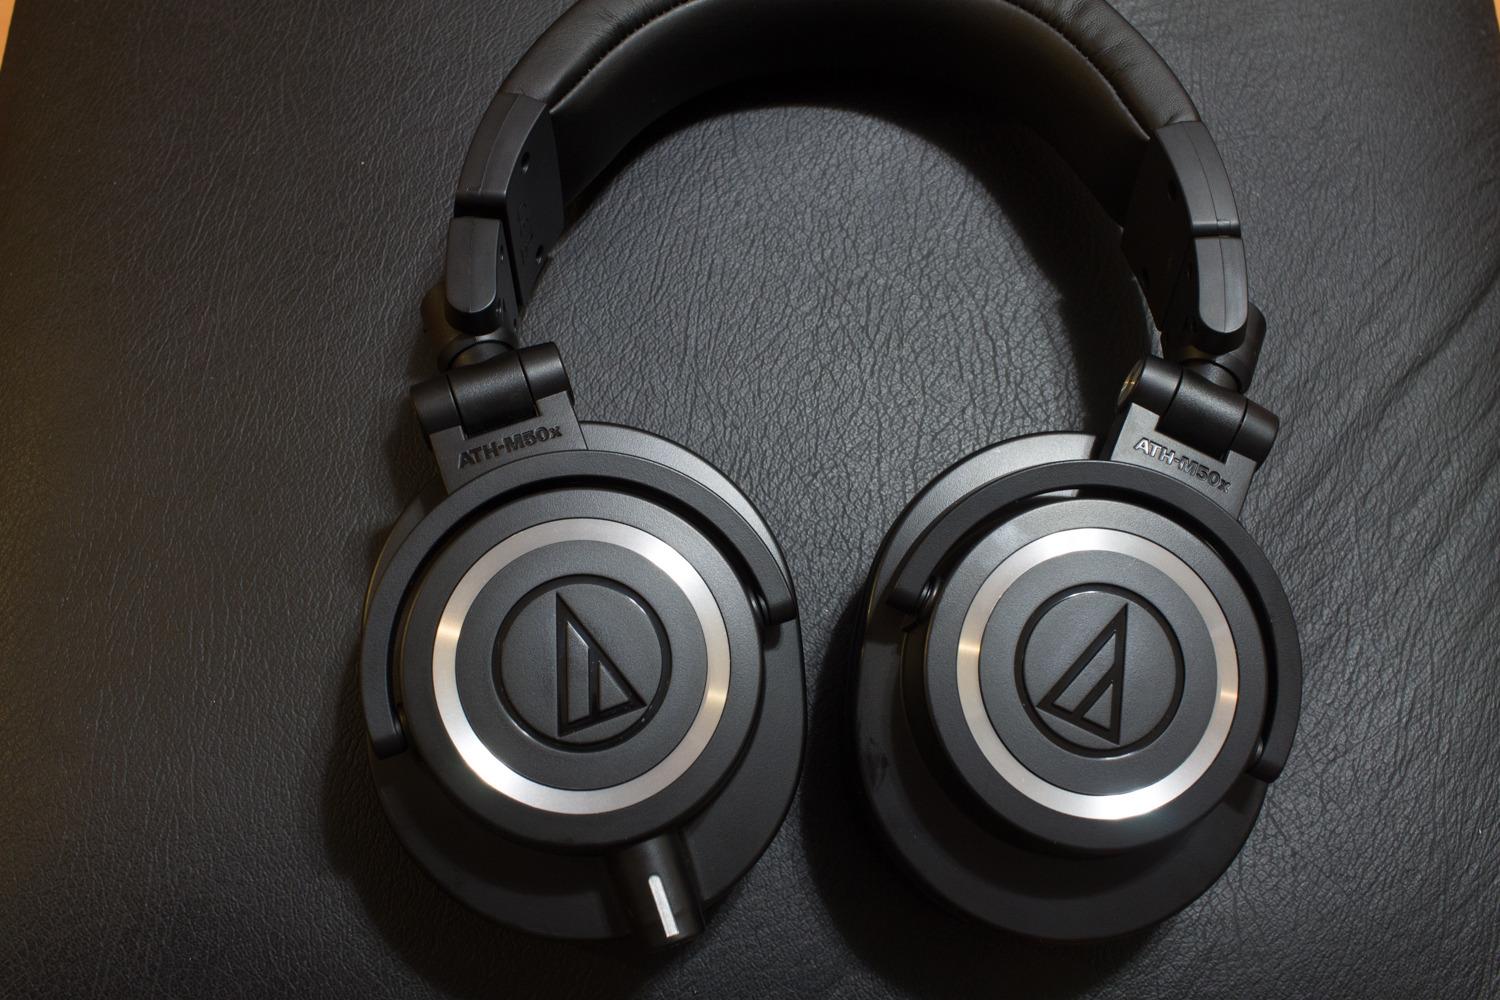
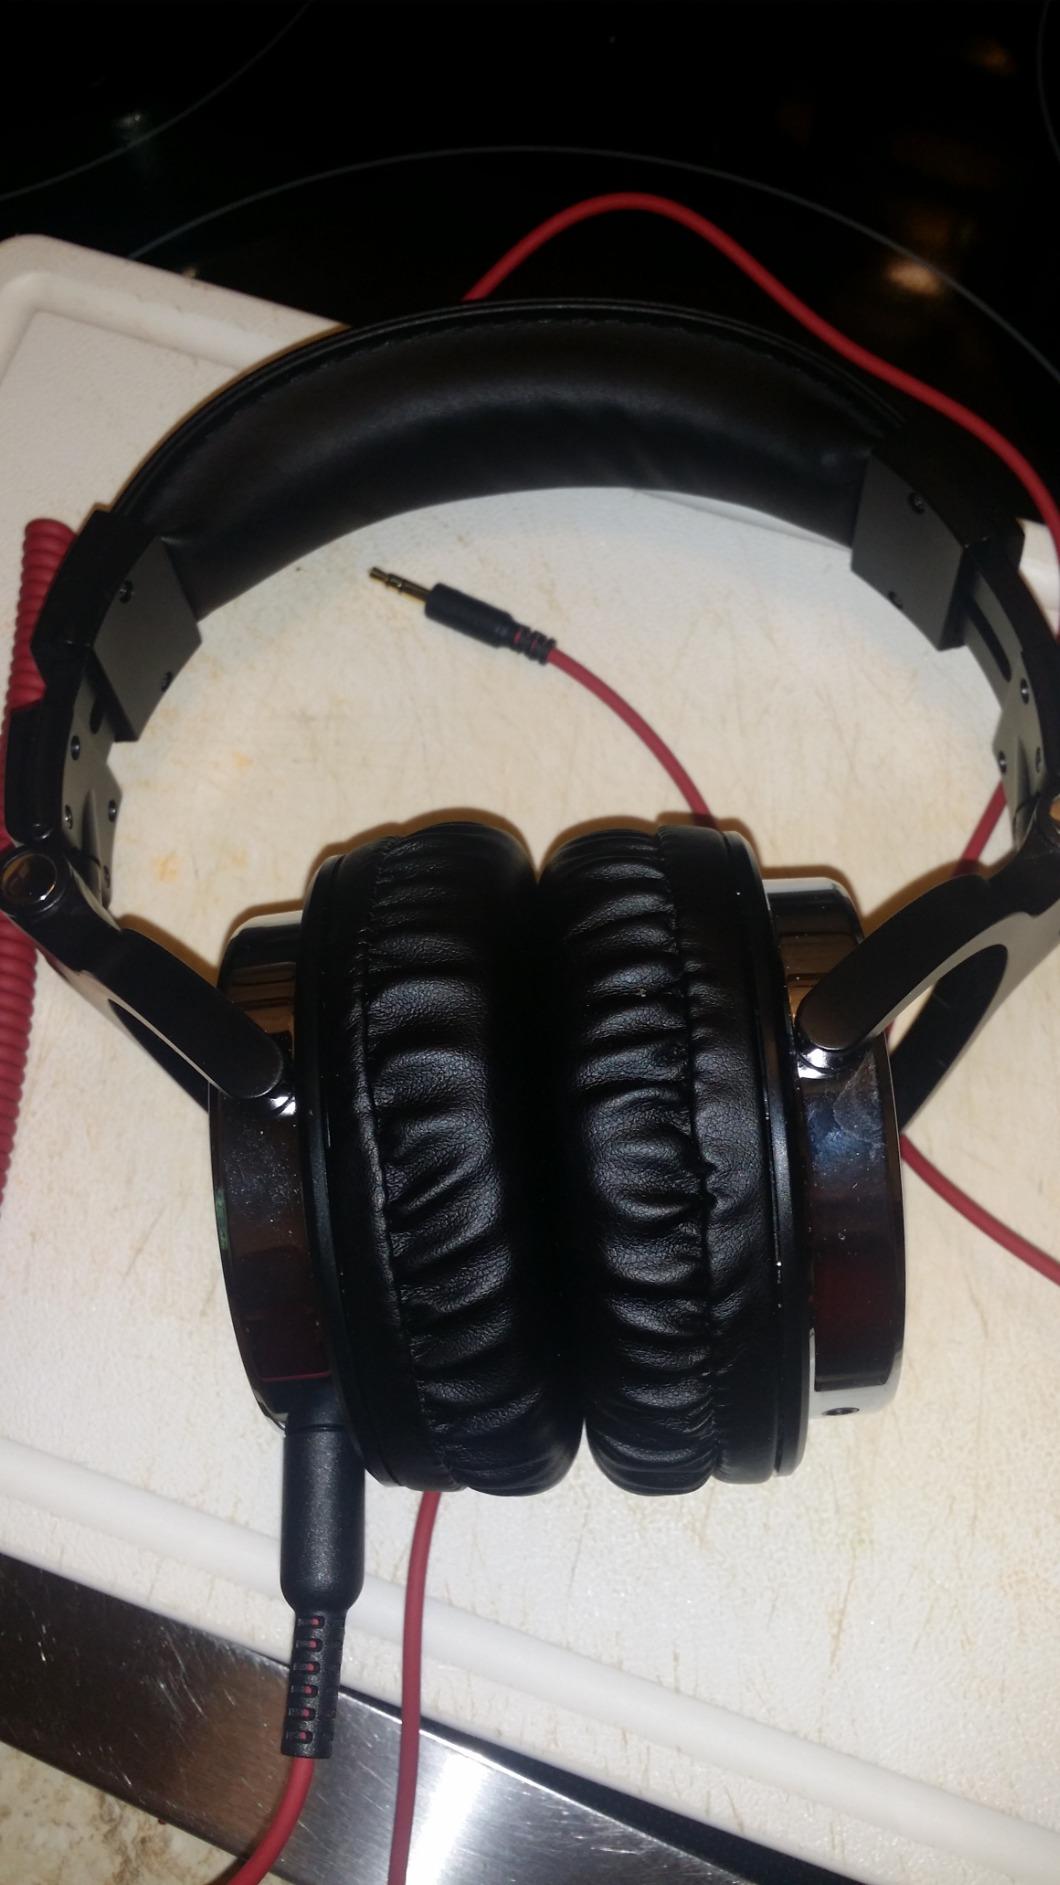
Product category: headphones
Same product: no